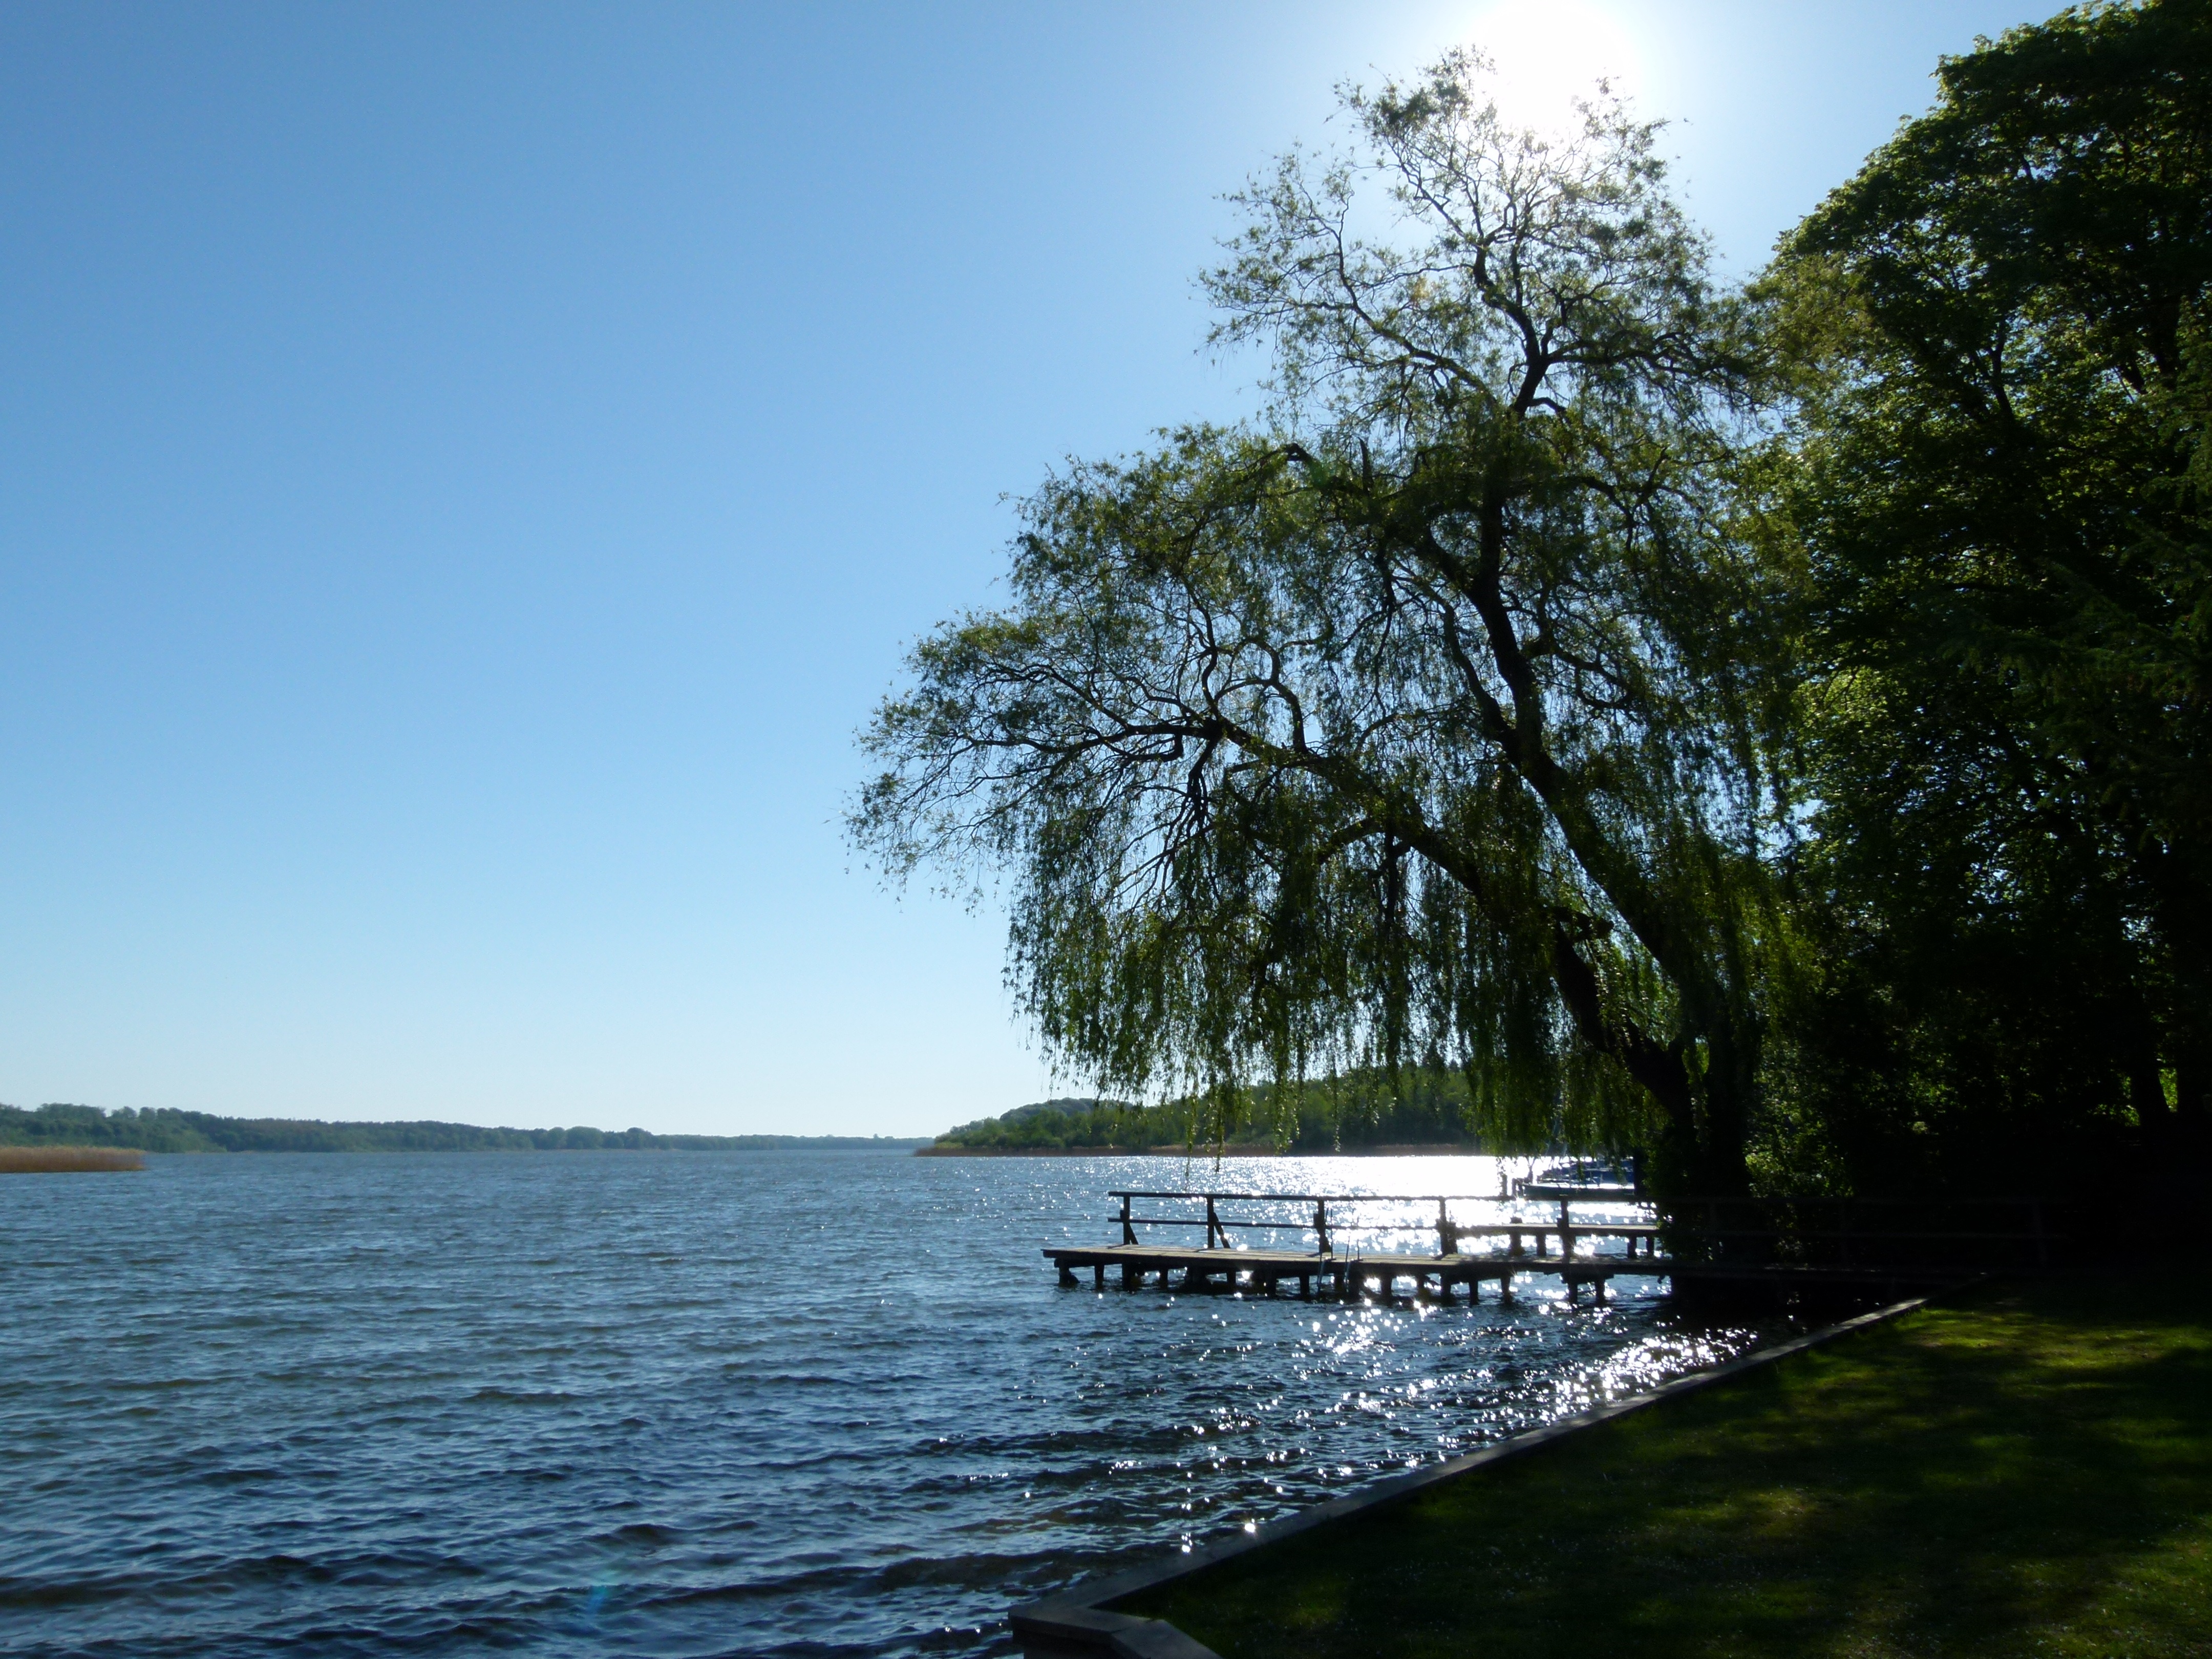
landscape, sea, tree, water, nature, boat, shore, lake, river, web, reflection, vehicle, pasture, natural, bay, blue, rest, reservoir, waterway, body of water, boating, waterfowl, mood, loch, mirroring, back light